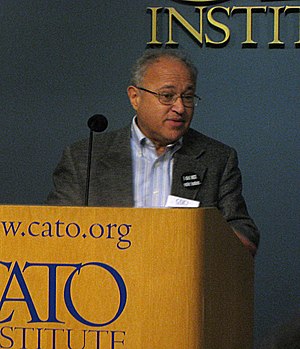
David Friedman
David Director Friedman er en anarkokapitalistisk filosof, økonom og teoretiker.